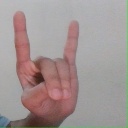
अक्षर: श